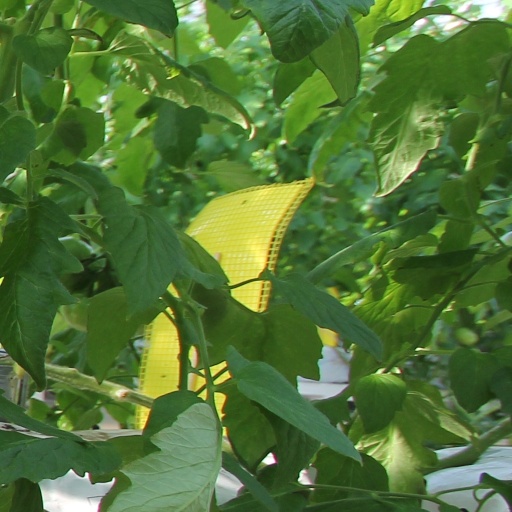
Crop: tomato